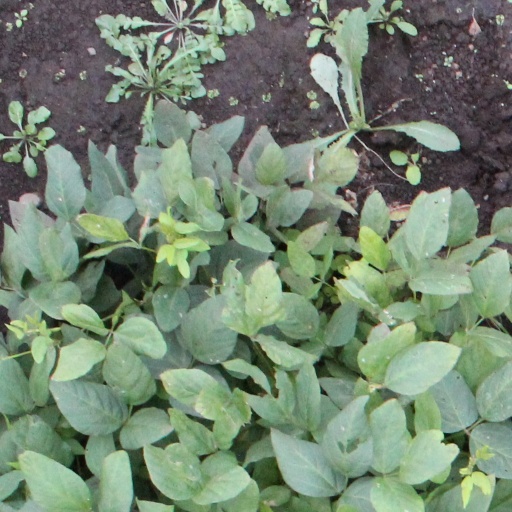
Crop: soybean